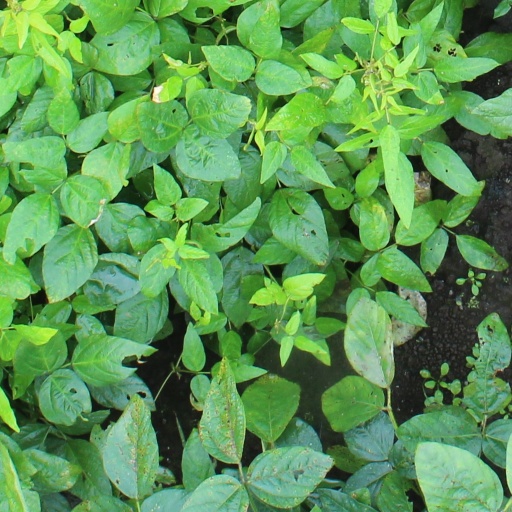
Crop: soybean